Seokjojeon

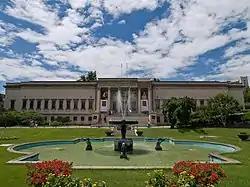
Main building (top) and West Wing (bottom)

Seokjojeon is a former imperial palace building of the Korean Empire located inside the palace Deoksugung in Seoul, South Korea. The main building is a Western-style neoclassical château made entirely of granite and bricks. It was completed in 1910 as a residence for the Korean royal family and now serves as the Daehan Empire History Museum. The building also has an adjacent West Wing that was completed in 1938 and now serves as the National Museum of Modern and Contemporary Art, Deoksugung branch.